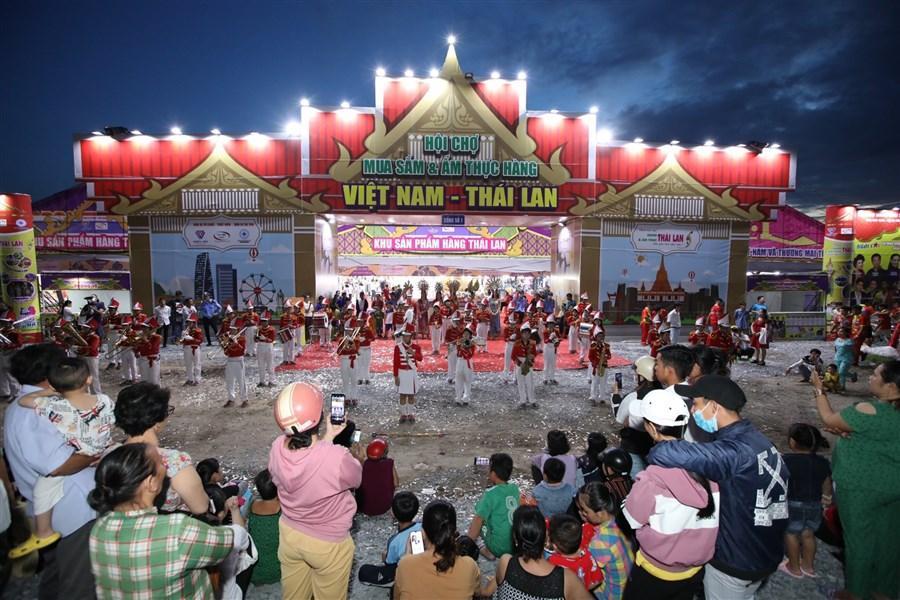
ở phía trước lối vào của khu hội chợ có một nhóm người đang biểu diễn